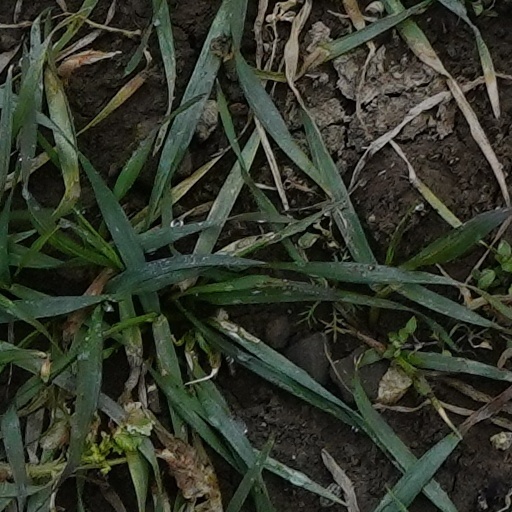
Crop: wheat